Along Came a Spider (film)

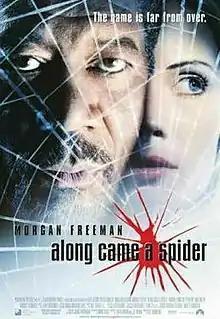
Theatrical release poster

Along Came a Spider is a 2001 American thriller film directed by Lee Tamahori. It is the second installment in the "Alex Cross" film series and a sequel to the 1997 film "Kiss the Girls", with Morgan Freeman and Jay O. Sanders reprising their roles as detective Alex Cross and FBI agent Kyle Craig. The screenplay by Marc Moss was adapted from the 1993 novel by James Patterson, but many of the key plot elements of the book were eliminated. The film received mixed reviews from critics and was a box office success, grossing $105.2 million worldwide.